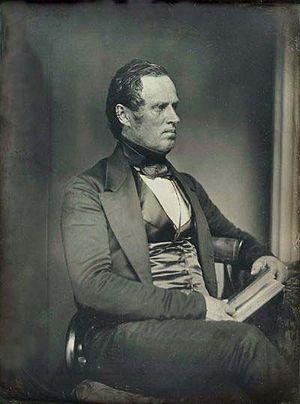
George N. Briggs est un homme politique américain. Il fut gouverneur du Massachusetts sous l'étiquette whig de 1844 à 1851.